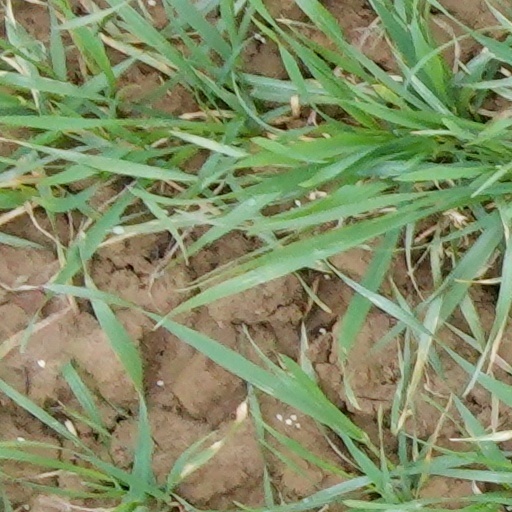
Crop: wheat